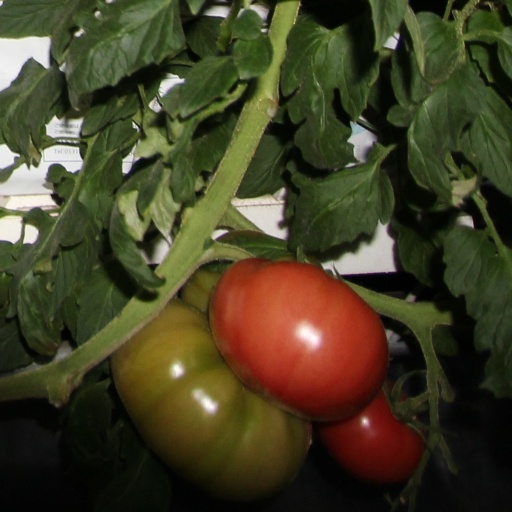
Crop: tomato